Saint Mary's College of California

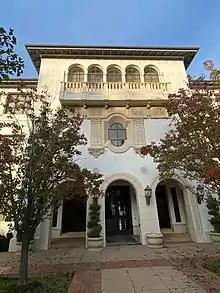
Brousseau Hall is home to the School of Science.

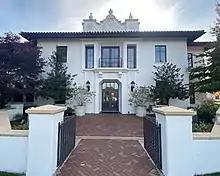
Filippi Hall, home to the Kalmanovitz School of Education

During its first years in Moraga, the college nearly went bankrupt, but eventually managed to gain financial security when it was bought by Archbishop John Joseph Mitty, for whom a residence hall is now named. During World War II the college was used by the United States Navy for the training of pilots. Former President Gerald Ford was briefly stationed at the school and served as a naval instructor. The navy erected many buildings, including the world's largest indoor pool, but only one, Assumption Hall, remains on the campus as the school had little use for most of the buildings after the war. Saint Mary's continued to be a male-only school until 1970, when it became coeducational. Since then, more women have come to the college and by 2011, 62% of the students were women.